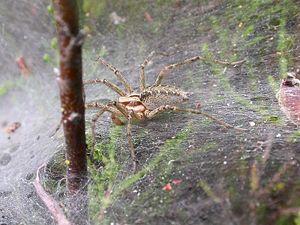
Agelena est un genre d'araignées aranéomorphes de la famille des Agelenidae.